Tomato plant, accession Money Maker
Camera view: horizontal (90 deg, fisheye); turntable rotation: 60 degrees
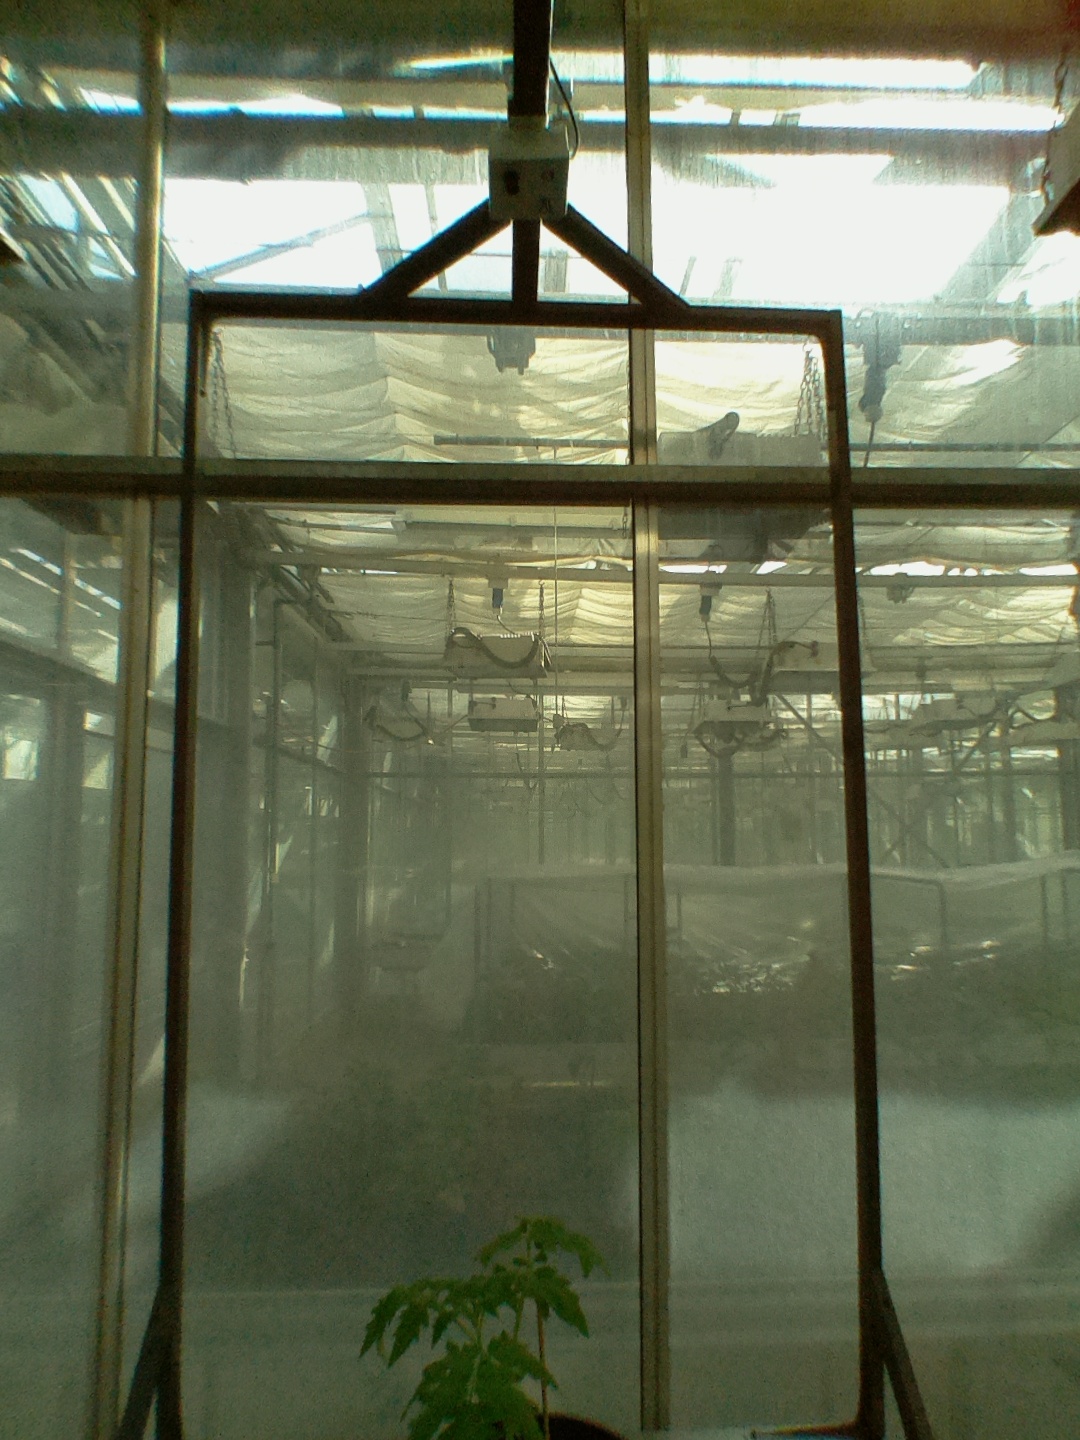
BBCH growth stage 13: 6 of true leaves visible